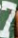
Number: 7